2024–2025 Kansas tuberculosis outbreak

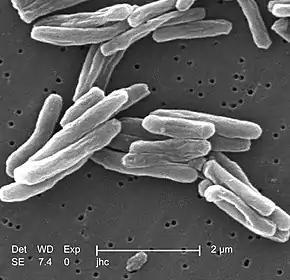
Mycobacterium tuberculosis, the bacteria which causes tuberculosis.

Starting in 2024, the U.S. state of Kansas experienced a sudden rise in cases of tuberculosis, with 68 active cases. 113 cases of tuberculosis were recorded in Kansas in 2024, compared to 51 in 2023. It is one of the largest tuberculosis outbreaks reported in the U.S. since surveillance for large outbreaks began in 2008.